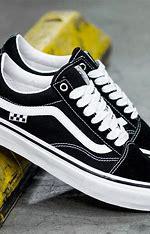
Brand: Vans
Model: Skate